List of teams and cyclists in the 1962 Tour de France

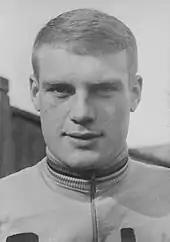
rider Rudi Altig "(pictured at the 1962 Tour)" won the points classification.

The 1962 Tour de France was the 49th edition of the Tour de France, one of cycling's Grand Tours. The three-week race of 22 stages, including two split stages, started in Nancy on 24 June and finished at the Parc des Princes in Paris on 15 July.